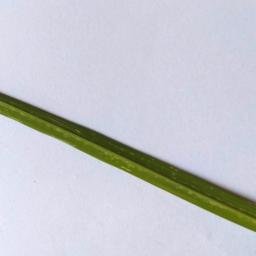
Label: Rice___Healthy